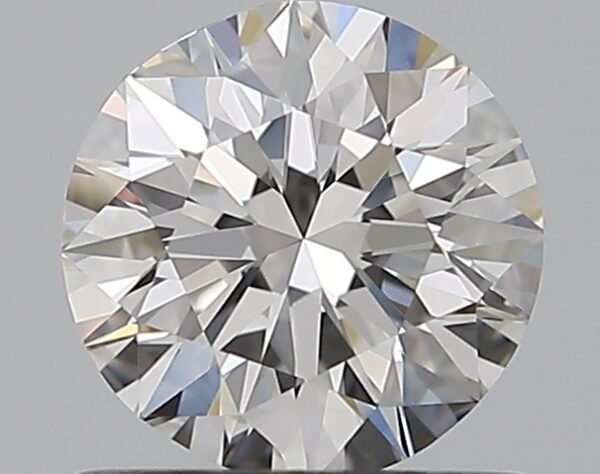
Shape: round
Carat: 0.75
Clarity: VVS1
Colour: G
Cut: EX
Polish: EX
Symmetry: VG
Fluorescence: N
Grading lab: GIA
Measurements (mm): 5.77 x 5.83 x 3.66